Archduke Joseph August of Austria

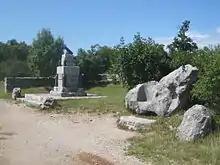
In the front, the "Boroevic Throne", named after Svetozar Boroević, near Opatje selo in Slovenia. In the back, a fingerpost and a monument built by the 43rd Infantry Regiment in honour of Archduke Joseph.

In 1914, he was involved in combat in the Galician theatre and took command of the VII Corps and was involved in fighting in the Carpathian Mountains for which he was awarded, among others, the Austrian Order of Leopold and the Prussian Iron Cross. After Italy became involved in the war, he was transferred to the Carinthian border and involved in fighting the Isonzo army. August remained on the front until the Ninth Battle of the Isonzo in 1916, a period in which once again he was highly decorated. Joseph August was highly popular among his troops, especially those of Hungarian nationality.